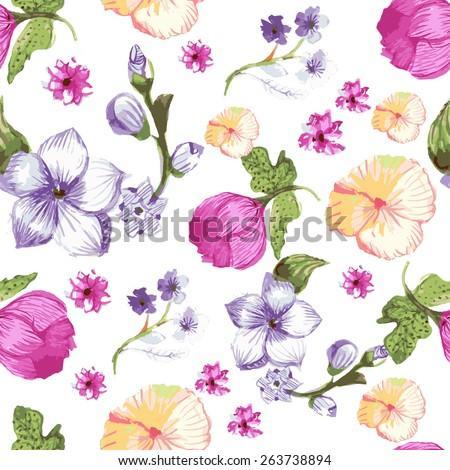
seamless pattern with watercolor flowers on a white background